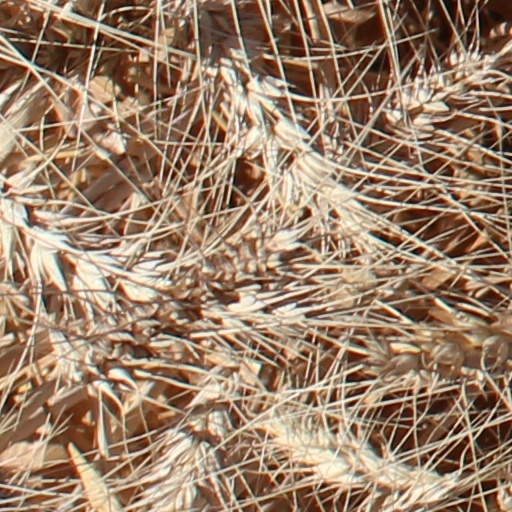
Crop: wheat